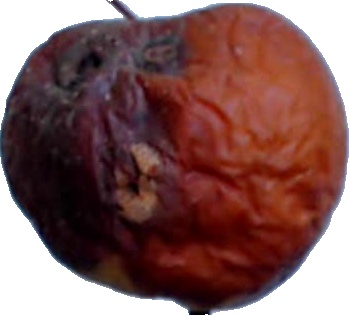
Label: apple_rotten_1